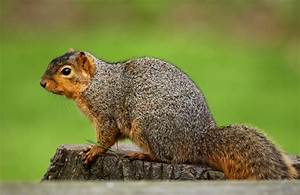
Label: squirrel